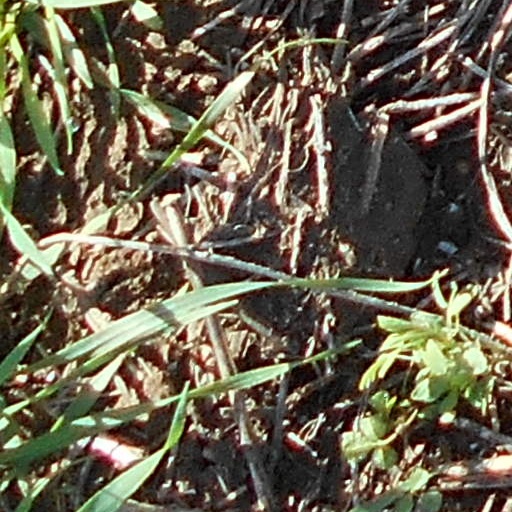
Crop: wheat